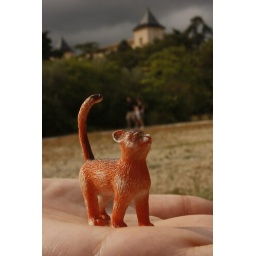
a tiny cat in the hand of a giant near a small castle in southern france.